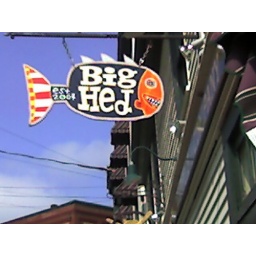
Walked around Camden for a bit. it's a cute little town. I LOVED the sign for this store :)